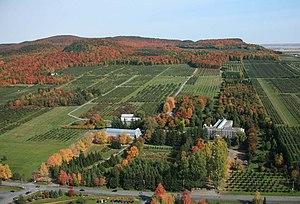
Vue aérienne de l'Abbaye cistercienne Notre-Dame de Nazareth à Rougemont
L'Abbaye Notre-Dame de Nazareth est une abbaye cistercienne, de l'Ordre de Cîteaux, située à Rougemont, Québec, Canada. Elle est fondée en 1932 par l'antique abbaye de Lérins sur l'île Saint-Honorat en face de Cannes en France. Elle fait partie de la Congrégation cistercienne de l'Immaculée Conception dont font partie l'Abbaye de Lérins, l'Abbaye de Sénanque, l'Abbaye de Castagniers, l'Abbaye de Rieunette, toutes quatre situées en France ainsi que le prieuré de Prad'Mill en Italie et l'Abbaye de My Ca au Vietnam.